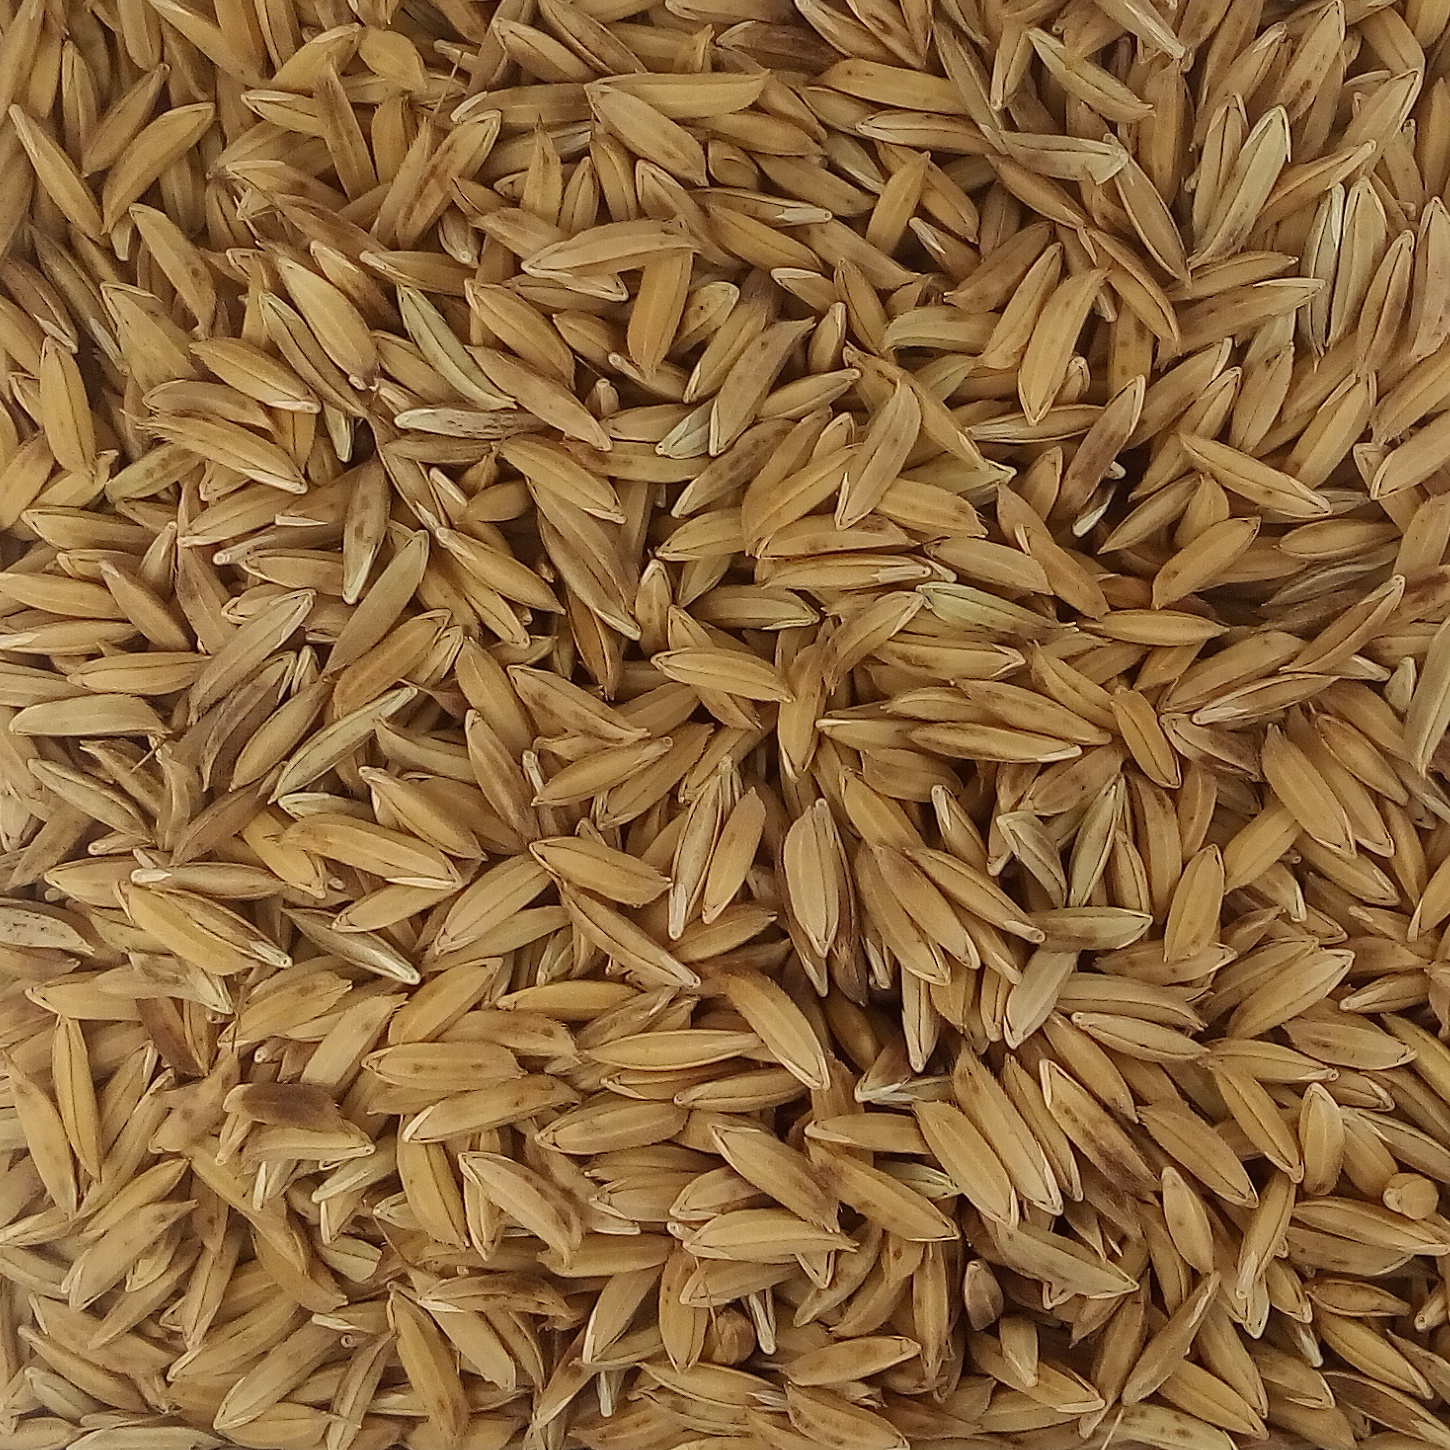
Rice seed variety: BAS_370